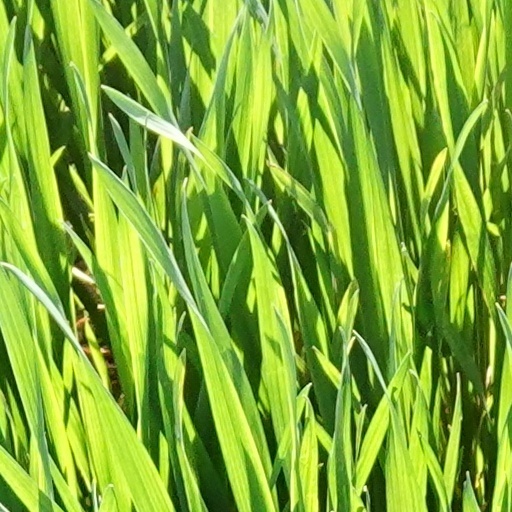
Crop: wheat